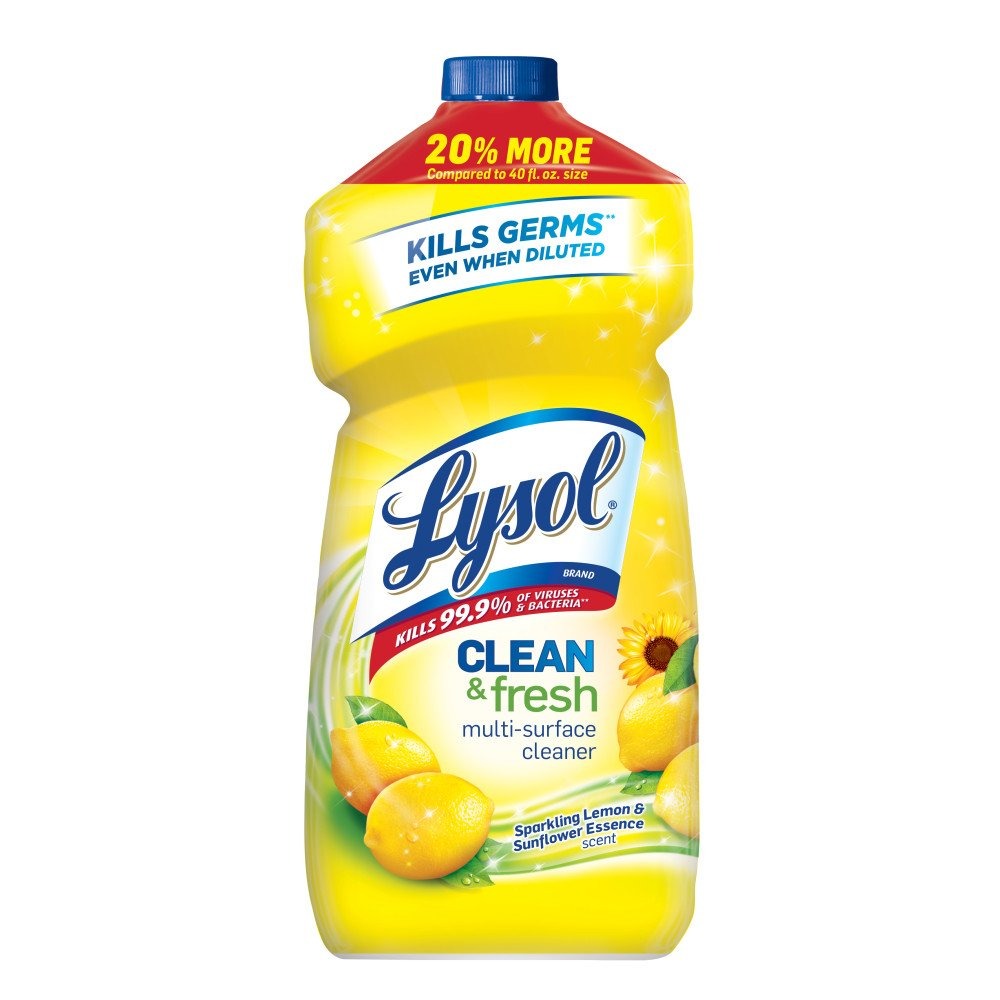
Item Name: Lysol Clean & Fresh Multi-Surface Cleaner, Lemon & Sunflower, 48 Fluid Ounce
Bullet Point 1: Pour directly on stains for spot cleaning
Bullet Point 2: Dilute in water for use on large surfaces like floors
Bullet Point 3: Kills 99.9% of Viruses & Bacteria*
Bullet Point 4: Cuts through tough grease and grime
Bullet Point 5: Provides long lasting freshness
Value: 48.0
Unit: Fl Oz

Price: 10.29